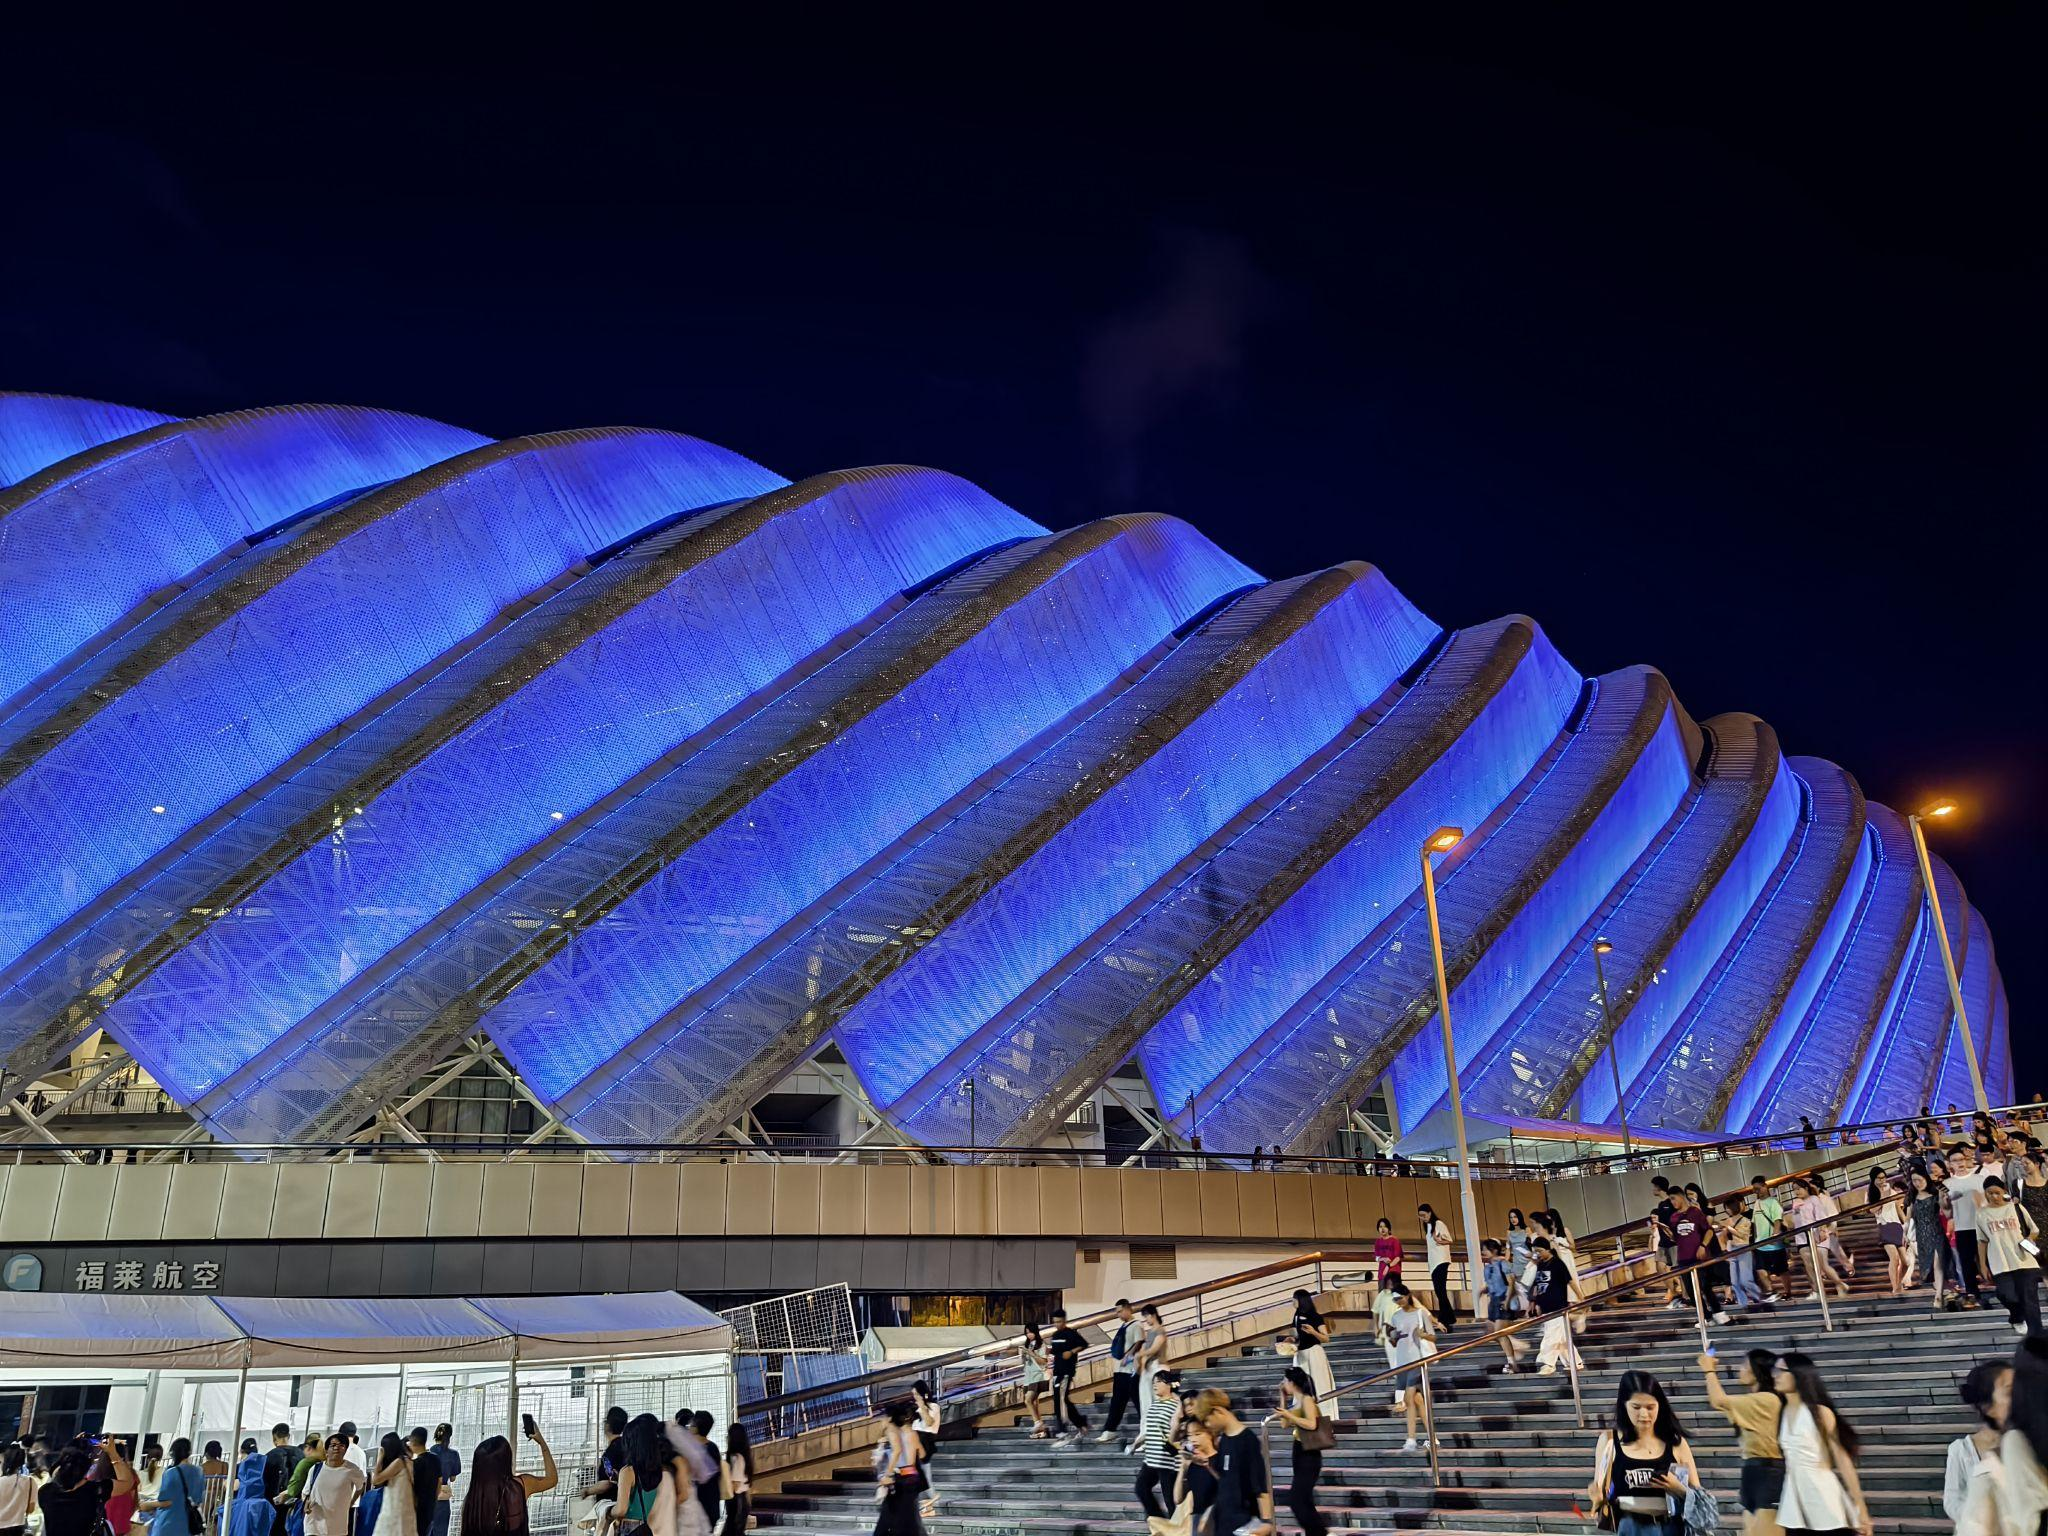
地标名称：福州海峡奥林匹克体育中心
所在城市：福州市·仓山区